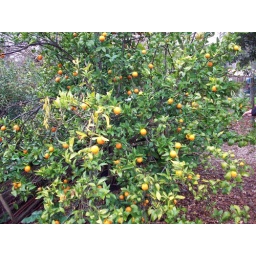
Yes, in the valley, ALL houses have orange trees. Nothing better than the sweet fruit of homegrown deliciousness!